Palace Theatre, Newark

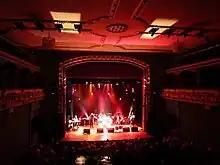
The interior of the theatre in 2013

Its Neo-Byzantine style was, at the time, considered exotic, up-marketed and fashionable.